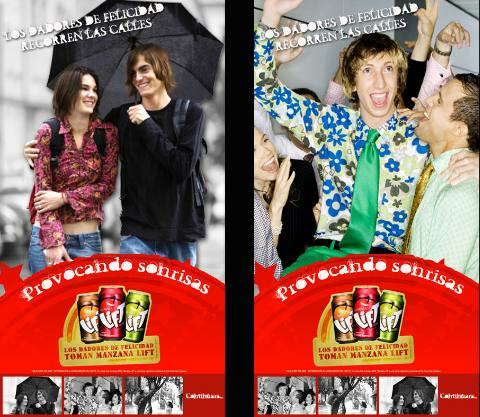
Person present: No